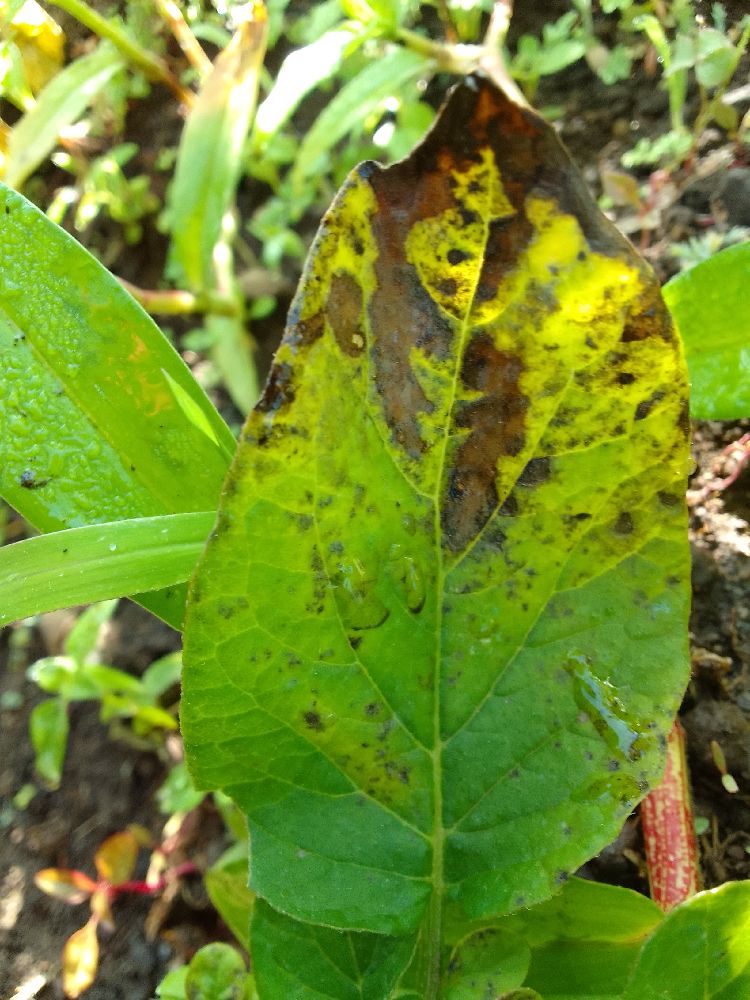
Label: Early blight